X-Pro dipeptidase

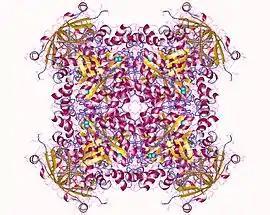
Ochratoxinase oktamer, Aspergillus niger

Xaa-Pro dipeptidase ("prolidase", "imidodipeptidase", "proline dipeptidase", "peptidase D", "gamma-peptidase") is an enzyme. This enzyme catalyses the following chemical reaction